La Madre María

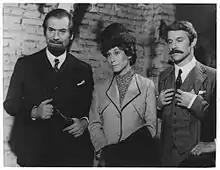
Still with Arturo García Buhr, Alejandra Da Passano, and Adrián Ghio

La Madre María is a 1974 Argentine drama film directed by Lucas Demare.